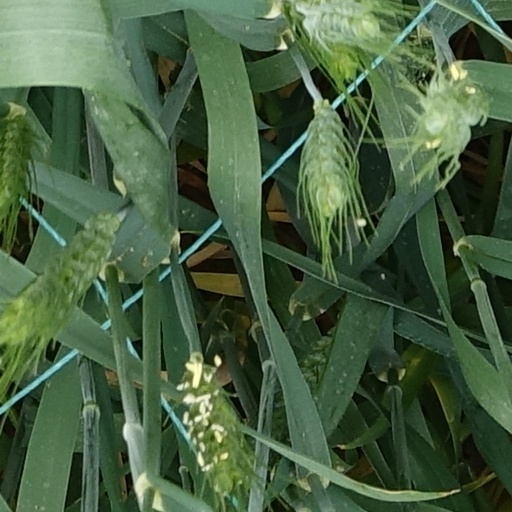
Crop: wheat